Belle Center, Ohio

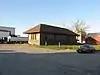
Old Belle Center Depot

As of 2007, the mayor of Belle Center was Donald Ruble. In the elections of November 2007, Teresa Johnston defeated two other candidates for the mayoral position, and Rhonda Fulmer and John Lowery were elected from a five-candidate pool for two at-large village council seats.